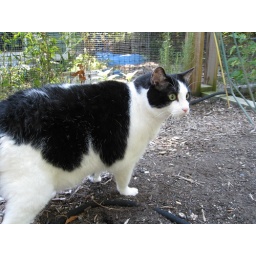
Fat cat field trip in the garden